1938 Auckland Rugby League season

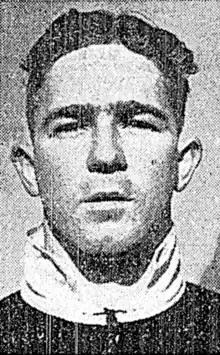
Arthur McInnarney

Jack Hemi was unavailable for Manukau due to illness while they lost Jack Brodrick to a shoulder injury during the first half who was replaced by Ratu.